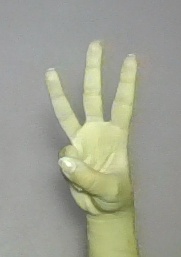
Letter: thaa